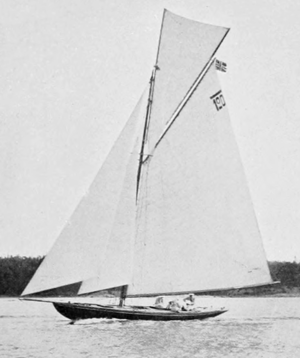
La série internationale 8 Metre est une classe de la jauge internationale.